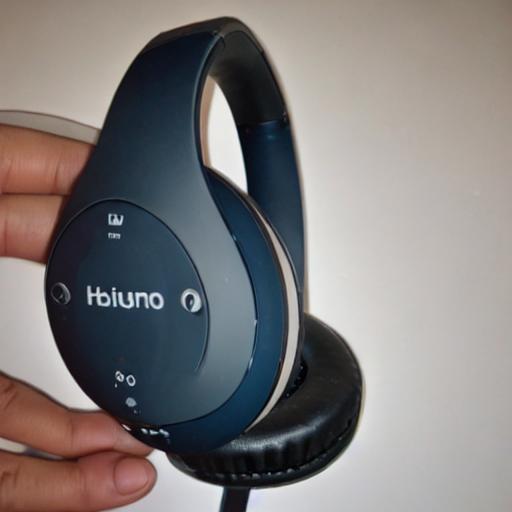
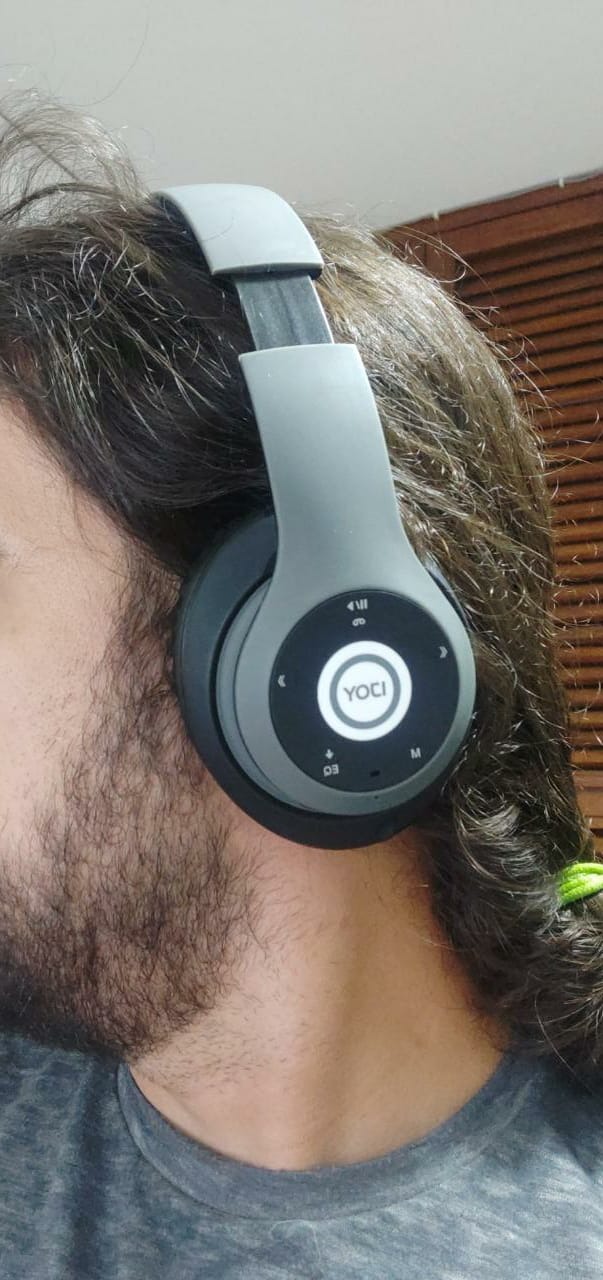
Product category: headphones
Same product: no